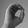
ASL letter: O